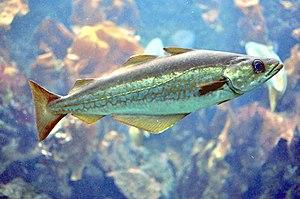
Les Gadidés sont une famille de poissons marins appartenant à l'ordre des Gadiformes. Cette famille inclut essentiellement des poissons de mer, comme les morues, aiglefins, merlans et lieus, mais aussi, selon certaines classifications, une espèce d'eau douce, la lotte.
Le lieu jaune est une espèce de poissons de la famille des Gadidae. L'espèce voisine Pollachius virens est dénommée lieu noir.